Shaw University

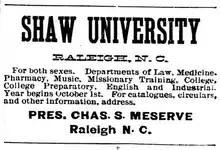
An ad for Shaw University from 1900, placed in a black-owned newspaper in Minnesota.

In the 1990s, Shaw ran a successful capital campaign to renovate historic buildings and construct new campus facilities, including the Talbert O. Shaw Center for Teachers' Education.